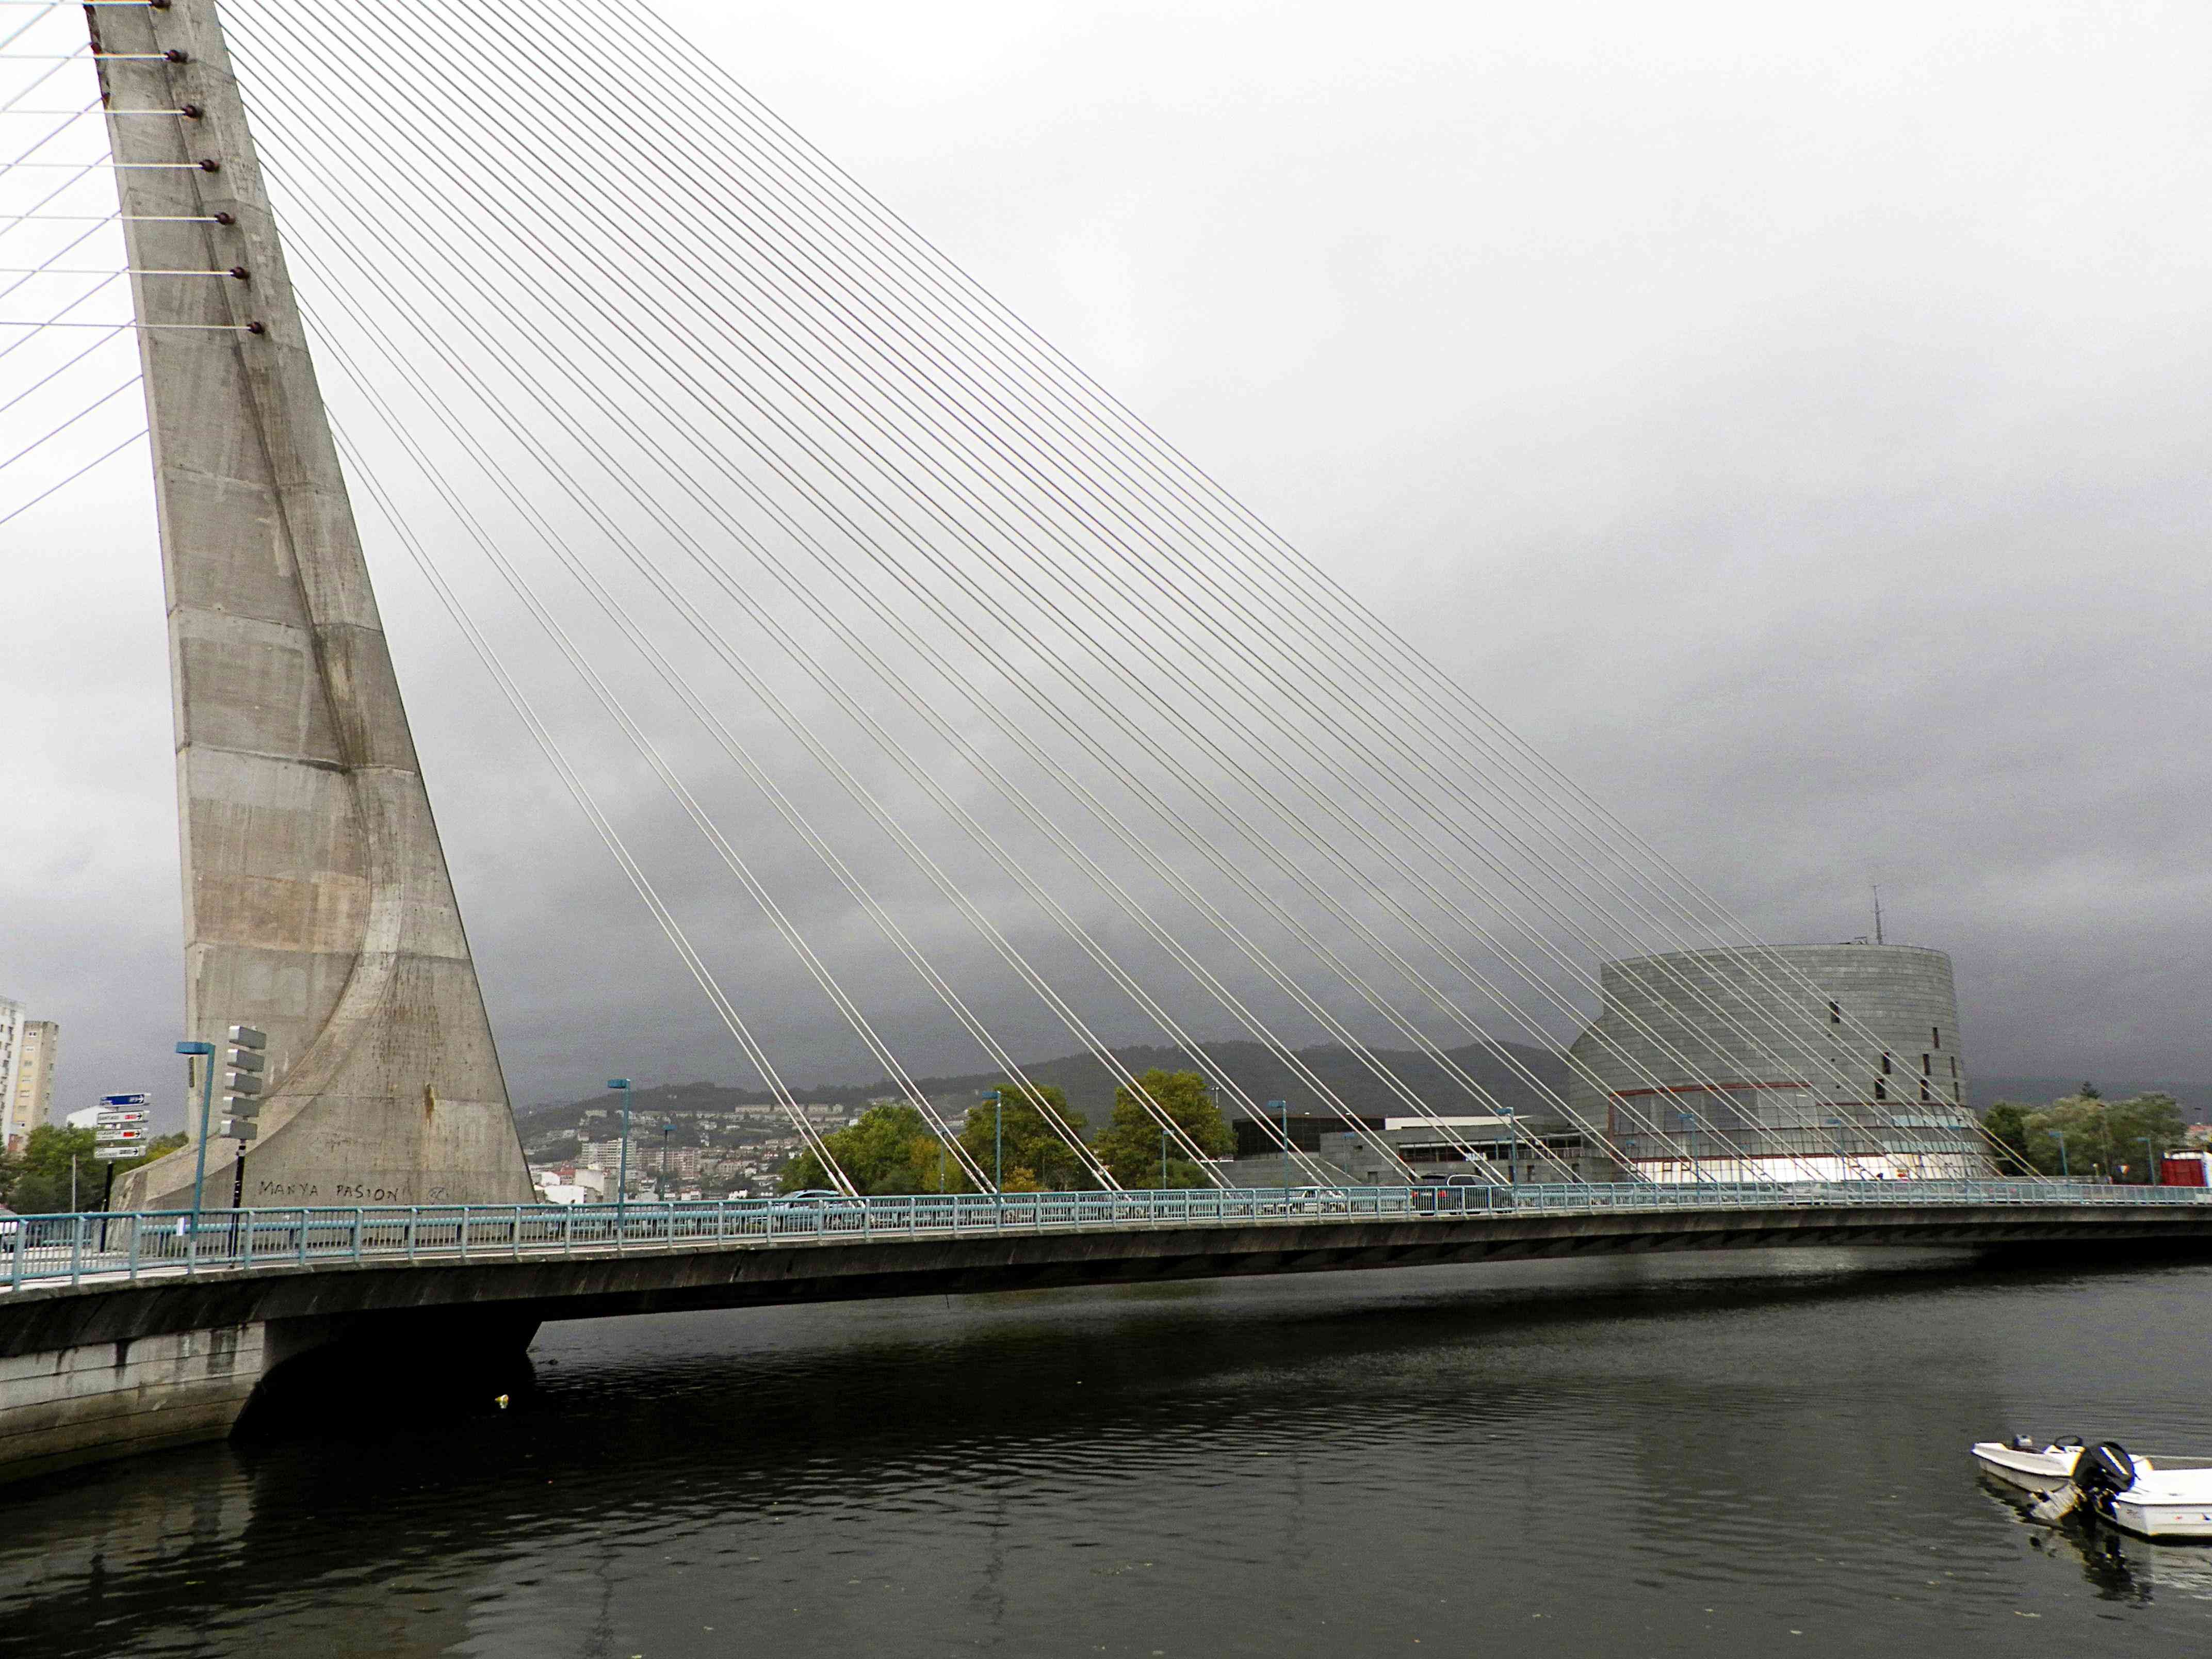
bridge, skyscraper, landmark, tower block, spain, espaa, ggl1, cable stayed bridge, nonbuilding structure